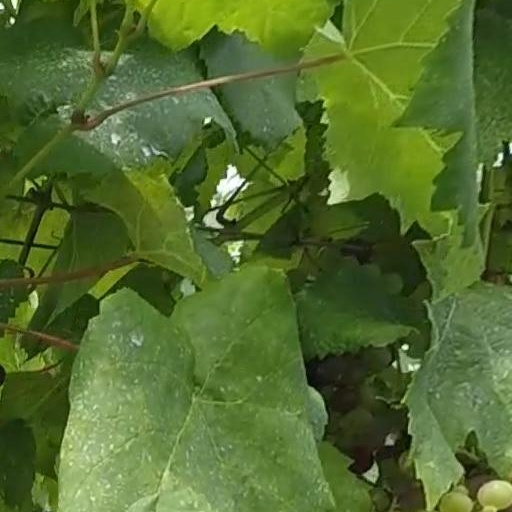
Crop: grape